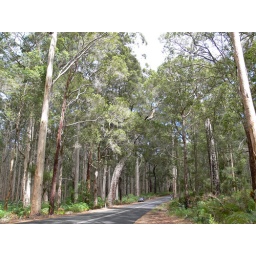
2007-12-19, 11:10am. Karri forrest - with road and car for scale. Caves Rd, near Augusta, Western Australia